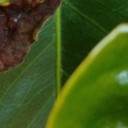
Label: Phoma